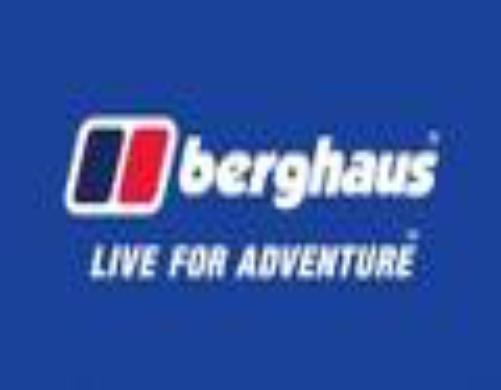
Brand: Berghaus
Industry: Clothes